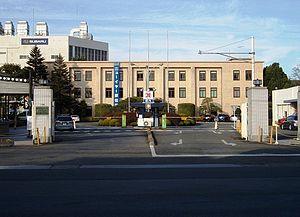
Subaru Corporation, jusqu'en 2017 Fuji Heavy Industries est un groupe industriel japonais présent essentiellement dans les matériels aéronautiques, automobiles et équipements connexes.